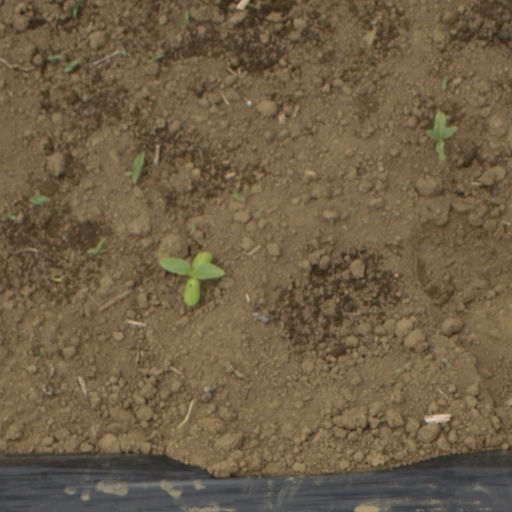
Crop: Jerusalem artichoke